Sergii Tokarnytskyi

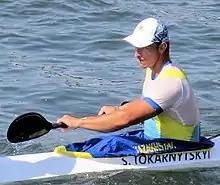
Tokarnytskyi at the 2016 Olympics

Sergii Tokarnytskyi (born 1 February 1993) is a Ukrainian-born Kazakhstani sprint canoer. He competed in the K-4 1000 m and K-2 200 m events at the 2016 Olympics and finished 10th and 12th, respectively.